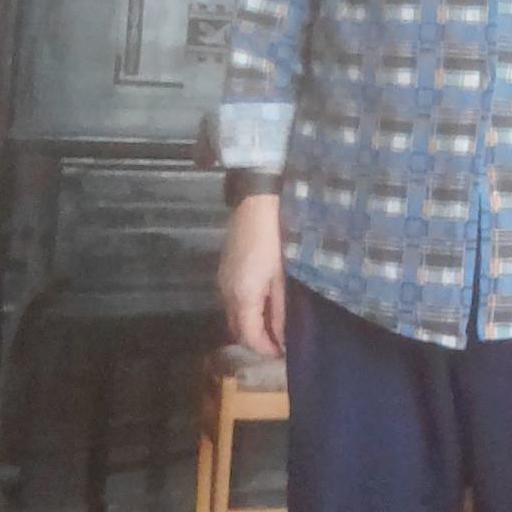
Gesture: no_gesture